Iraq War troop surge of 2007

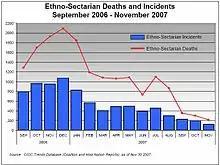
Sectarian violence.

On September 10, 2007, David Petraeus delivered his part of the Report to Congress on the Situation in Iraq. He concluded that "the military objectives of the surge are, in large measure, being met." He cited recent consistent declines in security incidents, which he attributed to recent blows dealt against Al-Qaeda in Iraq during the surge. He added that "we have also disrupted Shia militia extremists, capturing the head and numerous other leaders of the Iranian-supported Special Groups, along with a senior Lebanese Hezbollah operative supporting Iran's activities in Iraq." He argued that Coalition and Iraqi operations had drastically reduced ethno-sectarian violence in the country, though he stated that the gains were not entirely even. He recommended a gradual drawdown of US forces in Iraq with a goal of reaching pre-surge troop levels by July 2008 and stated that further withdraws would be "premature".